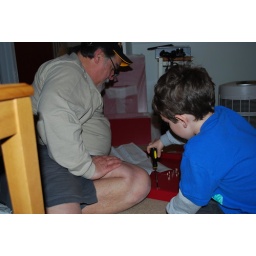
Barn door red pantry fun, already making a world of a difference in our small kitchen.